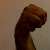
The image shows a hand gesture representing the letter 'M' in Indian Sign Language.